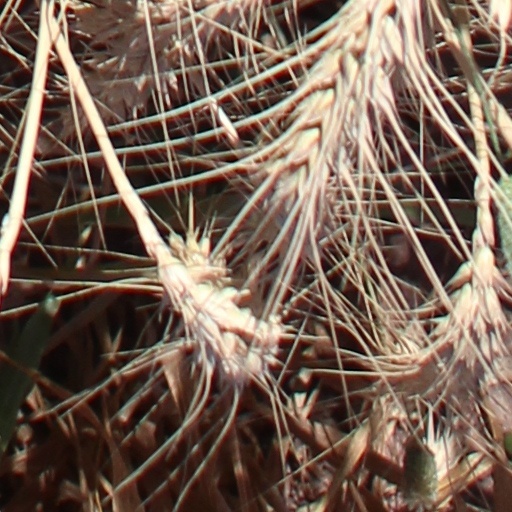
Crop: wheat